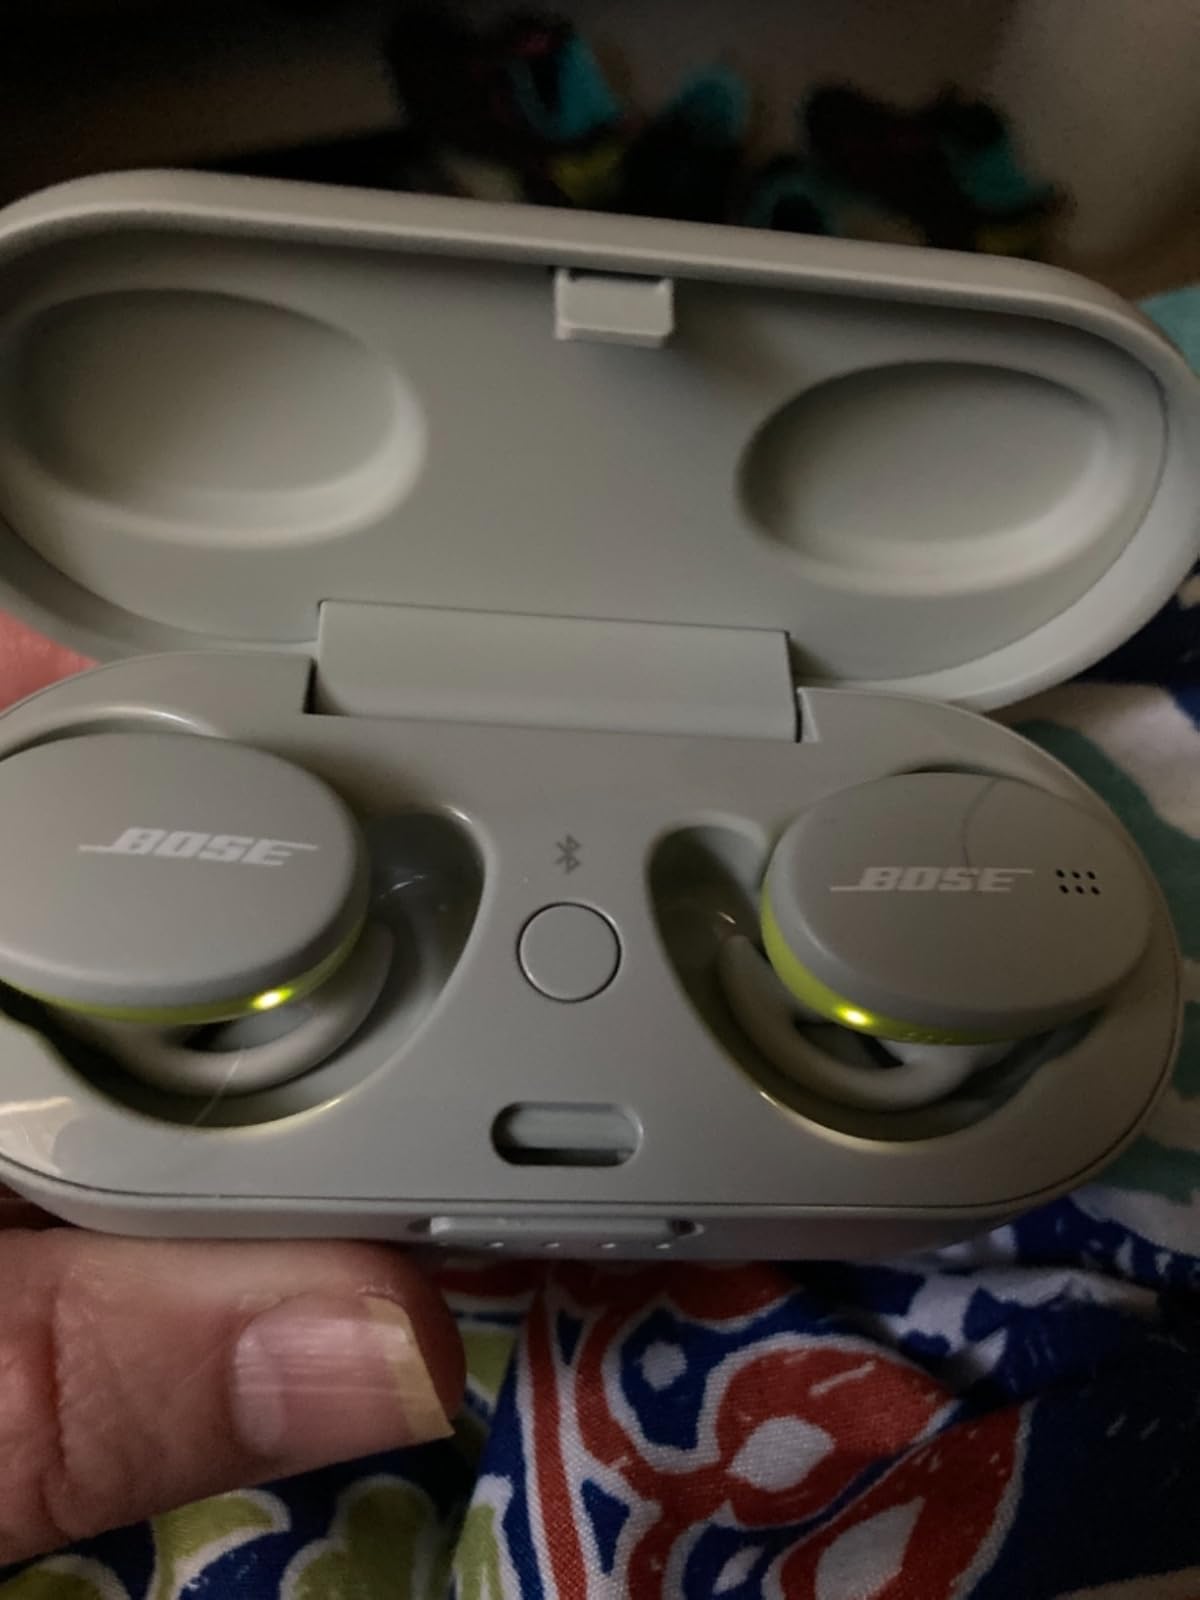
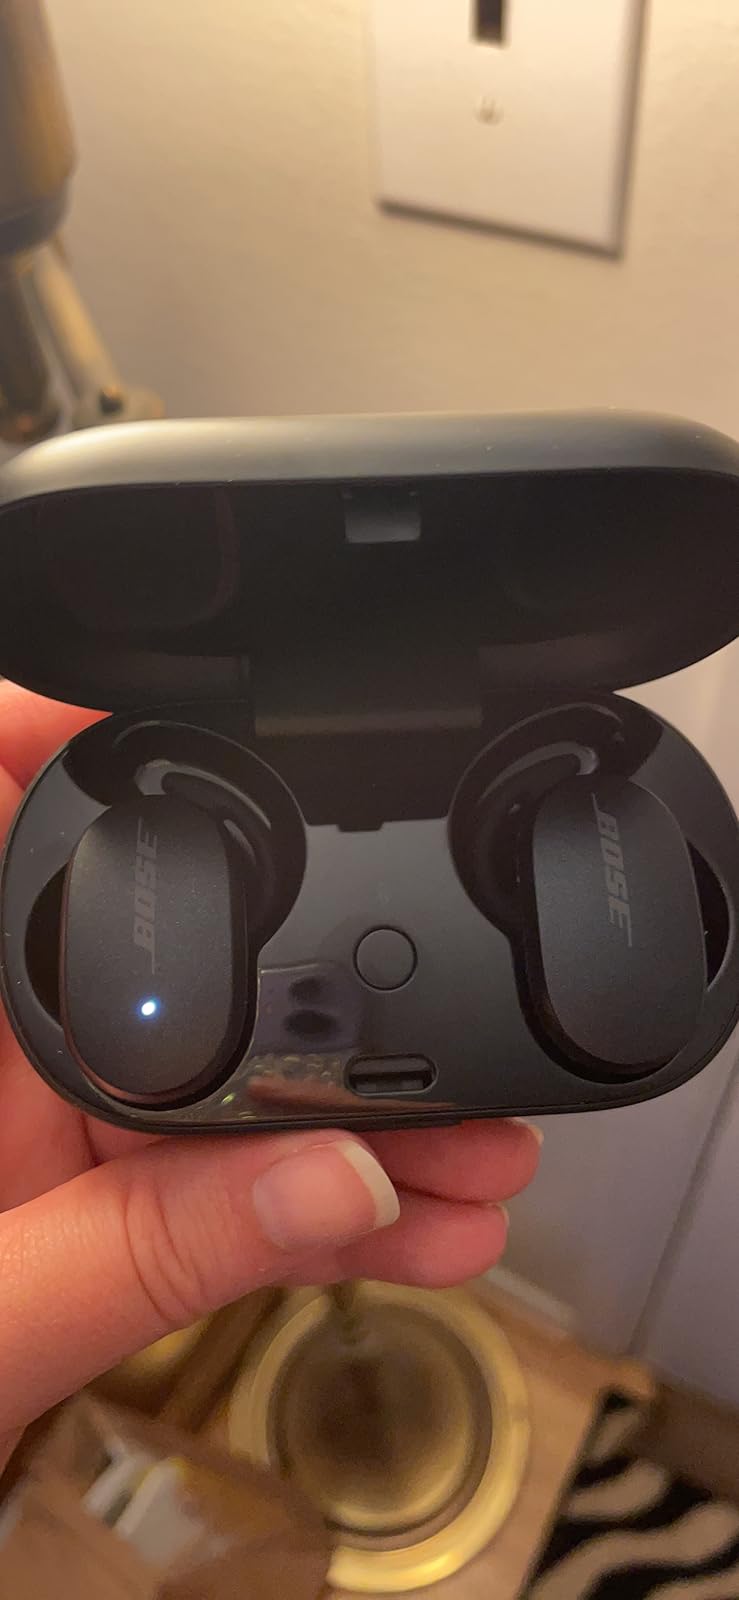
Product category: earbuds
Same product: no